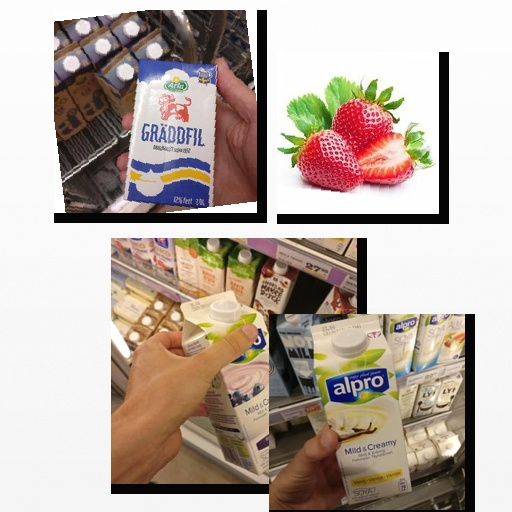
Food items: strawberry, vanilla_soy_yogurt, sour_cream, blueberry_soy_yogurt